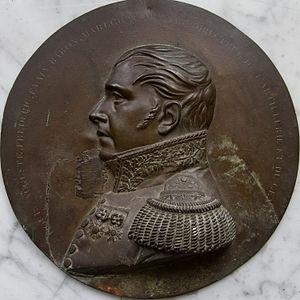
Louis (Auguste Frédéric) EVAIN. 1775-1832. Maréchal de camp. Directeur de l'Artillerie et du Génie
Voici la liste des ministres de la Défense de Belgique depuis la déclaration d'indépendance. Ils ont porté le titre de ministre de la Guerre, de ministre de la Défense nationale et actuellement ministre de la Défense.
Louis Auguste Frédéric Évain, né le 14 août 1775 à Angers, mort le 25 mai 1852 à Bruxelles, est un général français de la Révolution et de l’Empire.